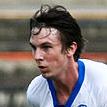
Age: 20